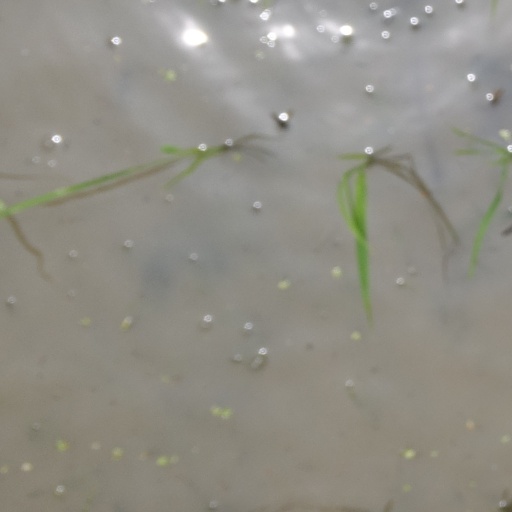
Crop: rice